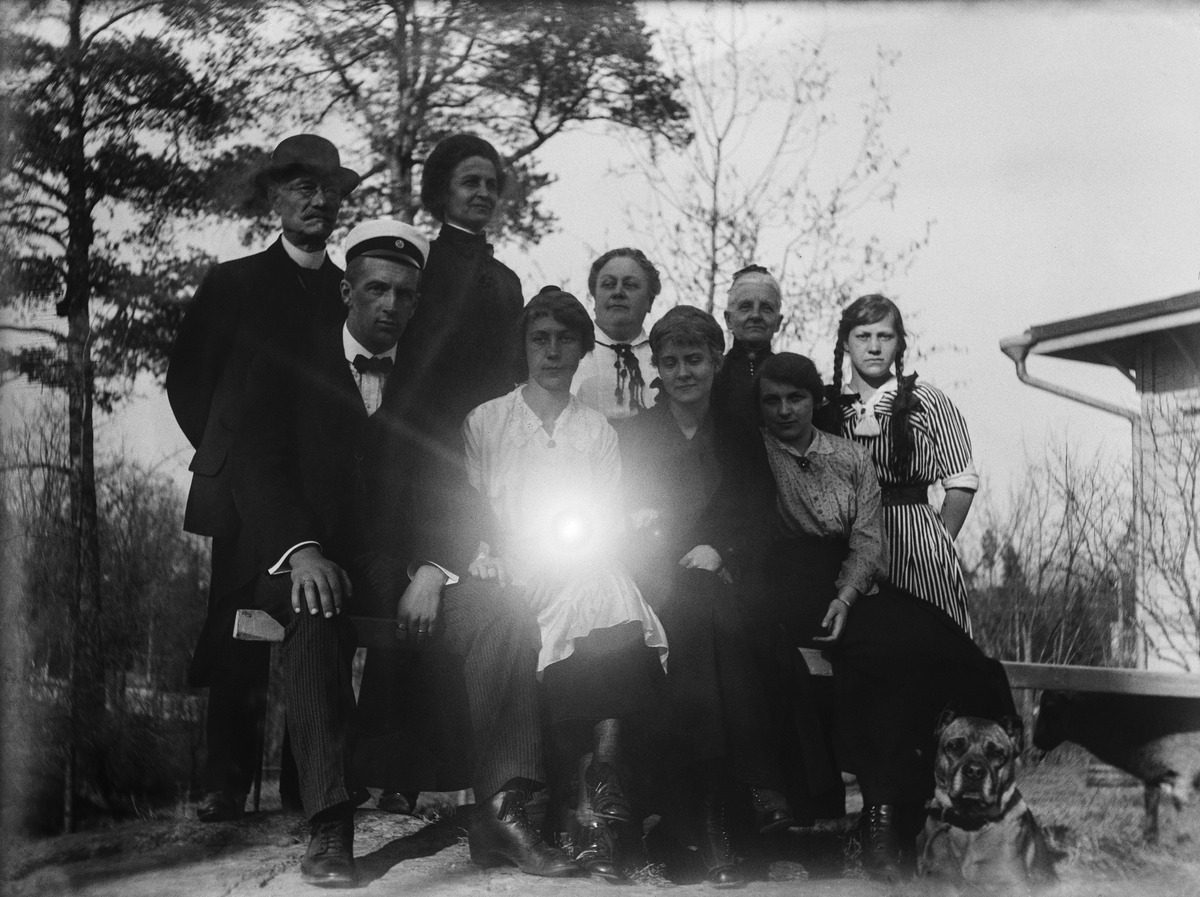
Ryhmä huvila Villa Solhemin, Meilahti 20, pihalla
sisällön kuvaus: Ryhmä huvila Villa Solhemin, Meilahti 20, pihalla.  Istumassa toinen vasemmalta Margit Nyberg. Hänen takanaan seisomassa Edith Nyberg. Äärimmäisenä oikealla seisomassa Gurli Nyberg. mustavalkoinen
Kuvaaja: Nyberg, Ragnar, valokuvaaja
Ajankohta: kuvausaika 06.07.1916
Paikka: Suomi, Uusimaa, Helsinki, Meilahti Helsinki, Tamminiementie 4
Aiheet: Nyberg, Edith, Nyberg, Gurli, Nyberg, Margit, pukuhistoria, henkilöhistoria, vaatteet, pukeutuminen, muoti, letit, kampaukset, päähineet, asusteet, solmiot, vyöt, ylioppilaslakit, koira